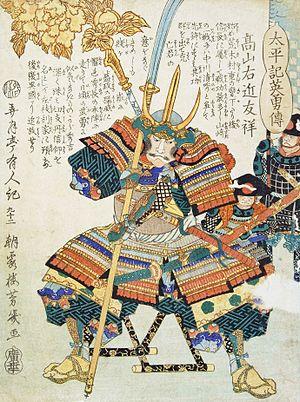
Ukon Takayama ou Dom Justo Takayama né à Haibara, Japon, en 1552 et décédé le 4 février 1615 à Manille, était un samouraï et daimyo japonais, converti au christianisme à l'époque Sengoku. Victime des persécutions antichrétiennes de Toyotomi Hideyoshi, il s'exila aux Philippines où il mourut. Il est vénéré comme bienheureux et martyr par l'Église catholique.